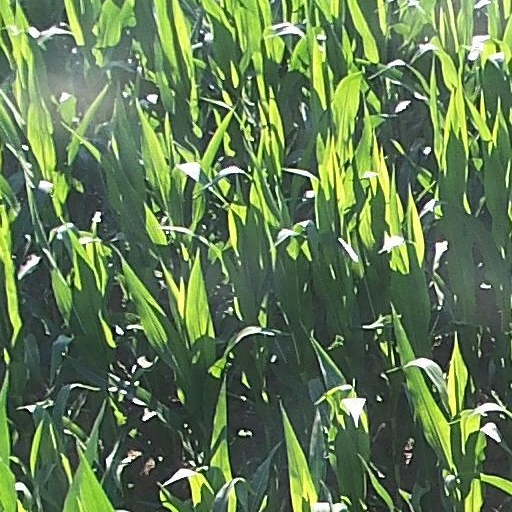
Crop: maize; corn